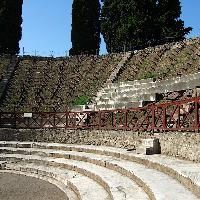
Weather: sun or clear